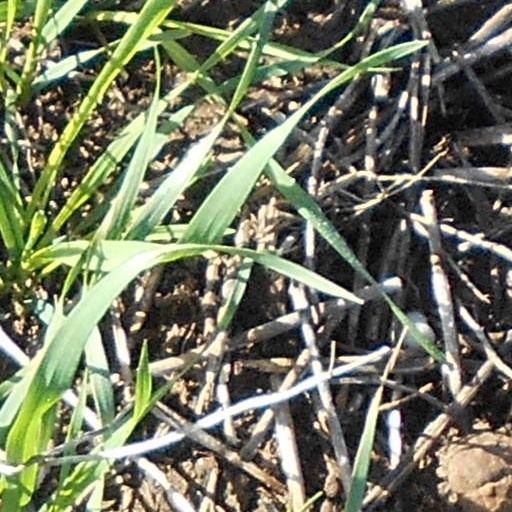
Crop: wheat